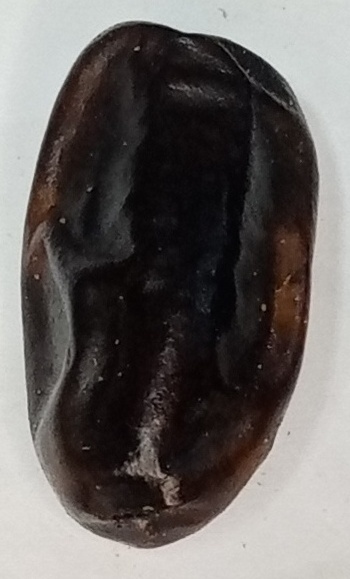
Variety: gajar
Size: medium
Grade: grade-1